AFI (band)

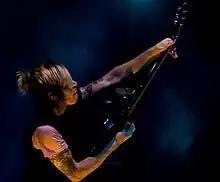
Guitarist Jade Puget

In 2002, AFI left Nitro Records. DreamWorks Records artists and repertoire executive Luke Wood signed them to the label following intense interest. Their first album for the label, "Sing the Sorrow", was released in 2003. The album opened in "Billboard"s top ten and scored enthusiastic lead reviews in major music magazines. The songs "Girl's Not Grey", "The Leaving Song Pt. II", and "Silver and Cold" had some Billboard chart success and exposed the band to even larger audiences. They were nominated in the 2003 MTV Video Music Awards for the MTV2 award category for the "Girl's Not Grey" video, which came to be their first VMA.